Thames Path

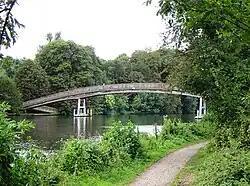
Temple Footbridge, built in 1989 for the Thames Path (currently closed)

Certain sections are closed indefinitely for reasons such as bridge failures. The closure between Shiplake and Henley involves a diversion of 2.7 miles (4.3km), taking about 1hr 15 minutes to walk. The bridge at Hurley is also closed. Details of all closures are shown on the trail's interactive map.